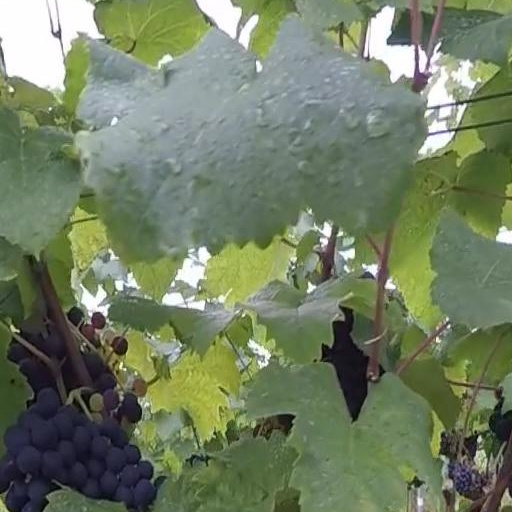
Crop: grape